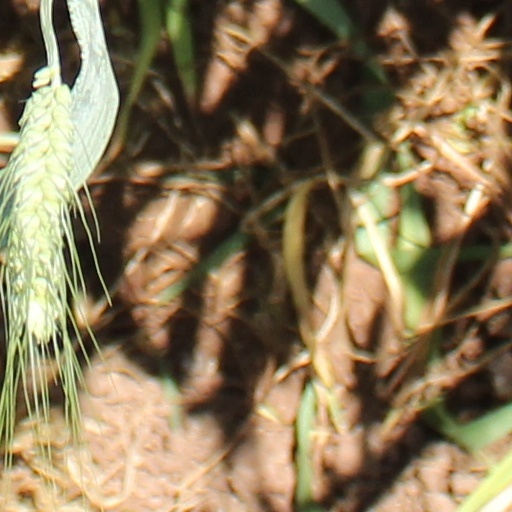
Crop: wheat